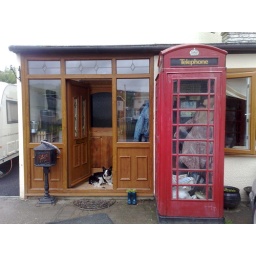
House with mannequin in phone box and dog in porch.